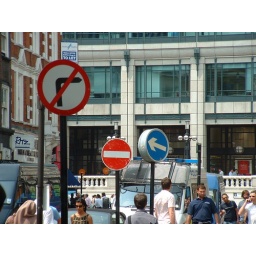
street signs in east london